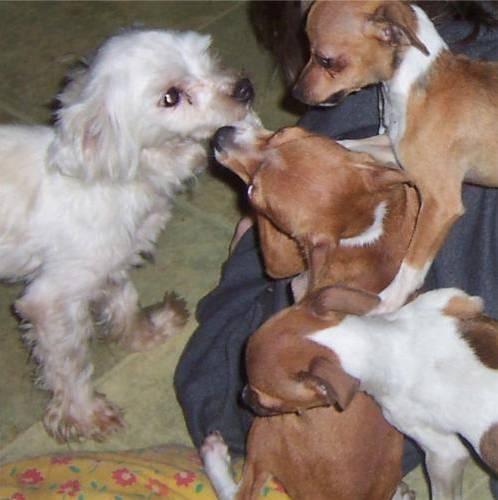
dog